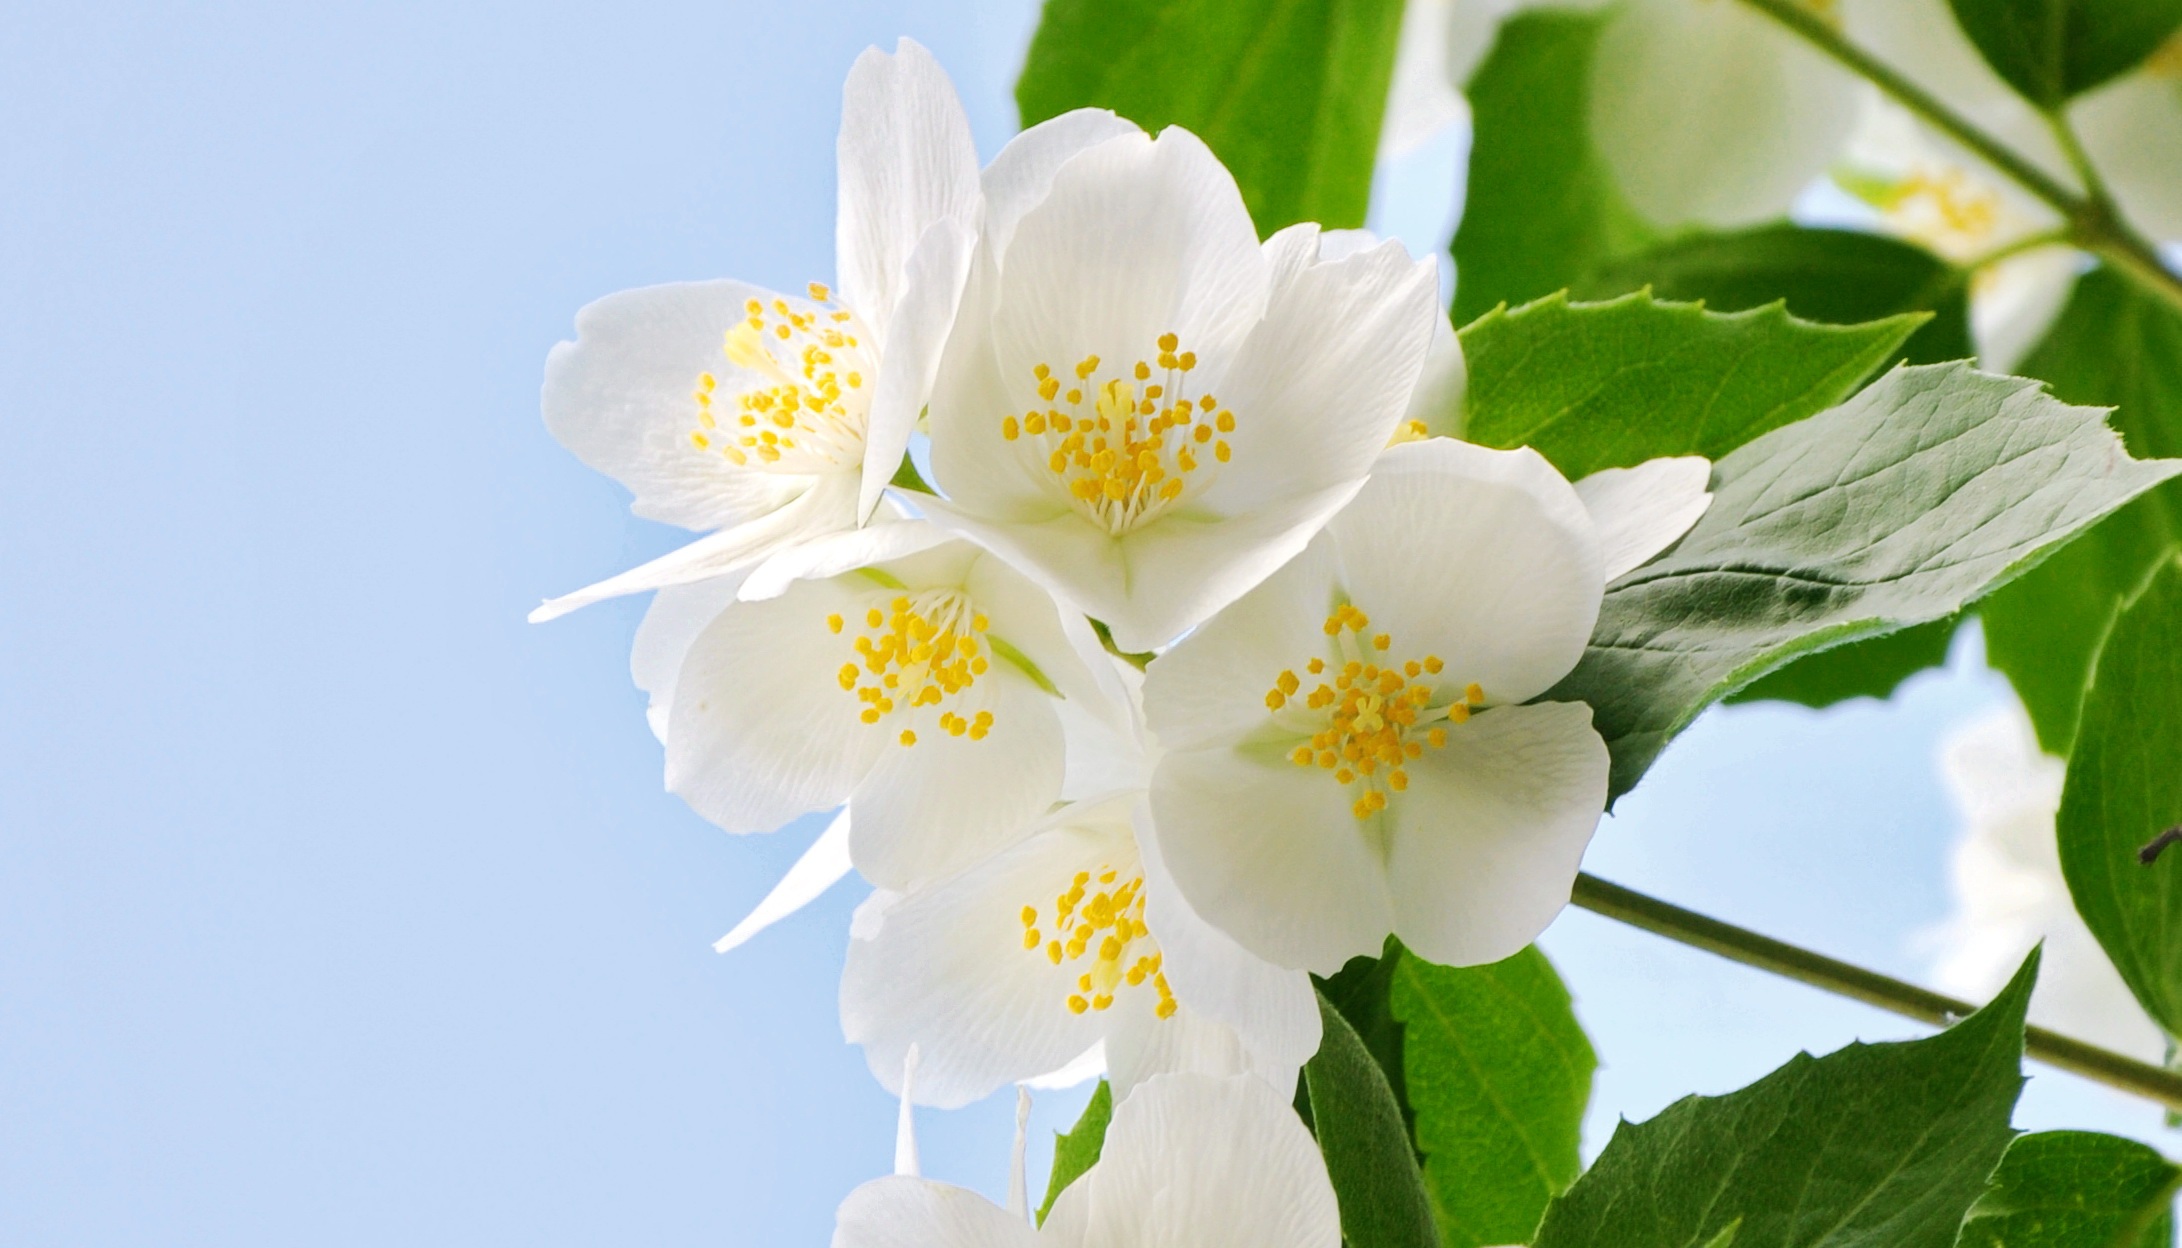
branch, blossom, plant, white, flower, petal, spring, produce, botany, flora, wildflower, close up, macro photography, jasmine, flowering plant, philadelphus bush, land plant